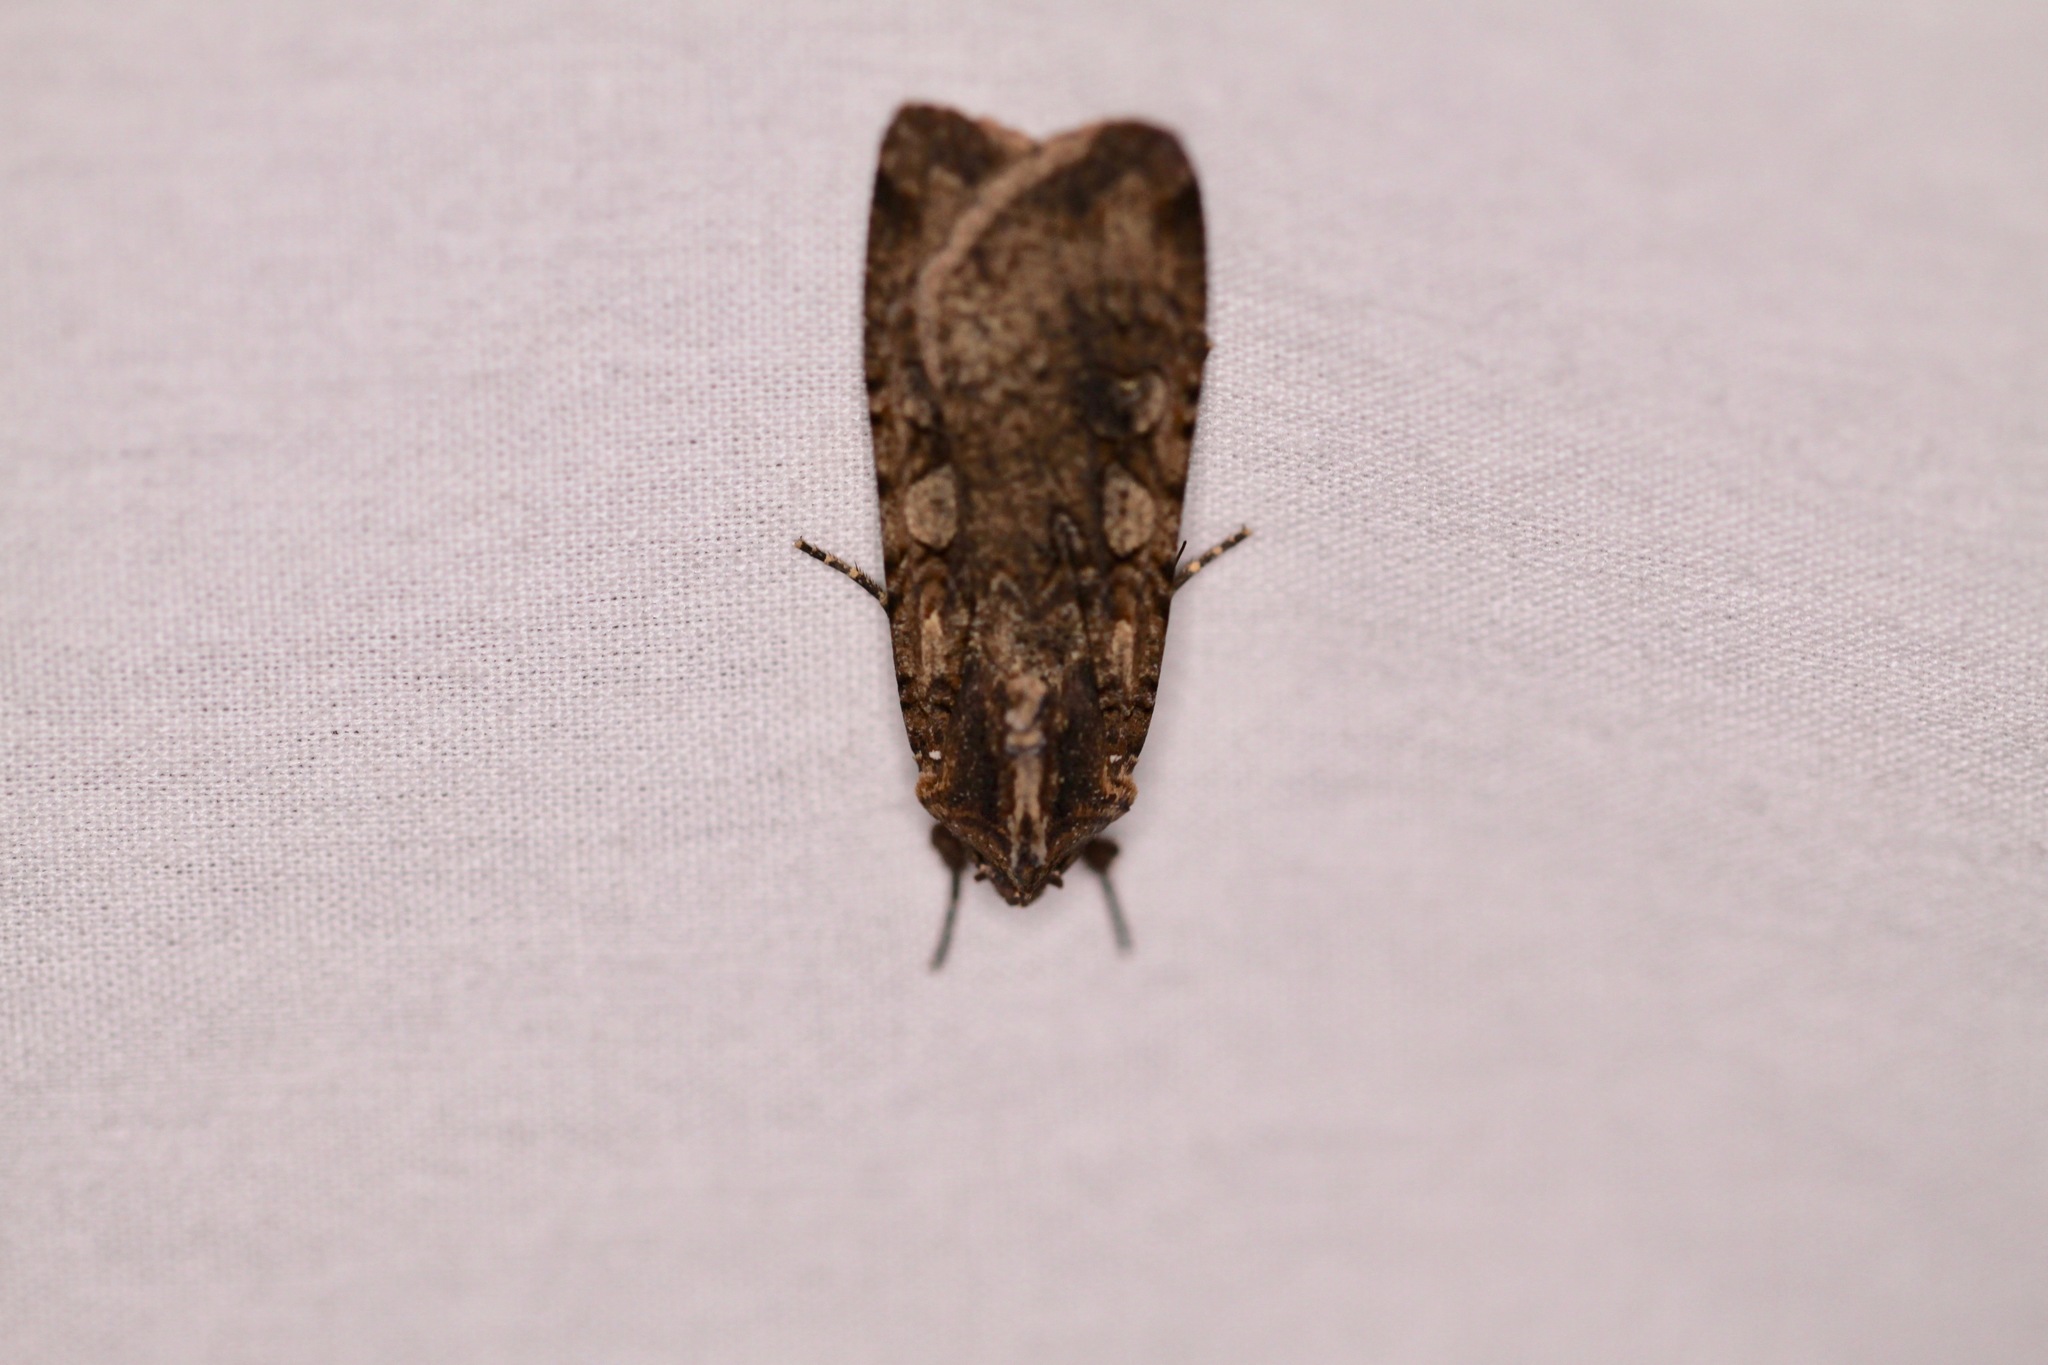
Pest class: cutworms